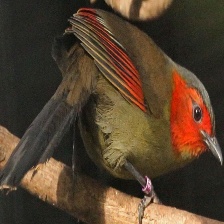
Species: SCARLET FACED LIOCICHLA
Scientific name: LIOCICHLA RIPPONI